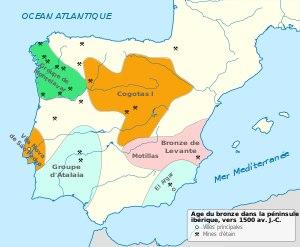
Les Carpétans selon Polybe étaient un peuple de l'ancienne Ibérie. Ils vivaient dans le territoire qui correspond à l'actuelle Vieille-Castille, dans la zone montagneuse de la Sierra de Guadarrama, qui est la région actuelle autour de Madrid et du haut cours du fleuve Tage. Ce peuple est d'origine celtique ou indo-européenne. Leur localisation, près des territoires ibères de la péninsule leur a permis de recevoir une importante influence culturelle de ces derniers, ce qui a apporté à l'historiographie quelques polémiques concernant l'attribution de faits.